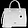
Label: Bag